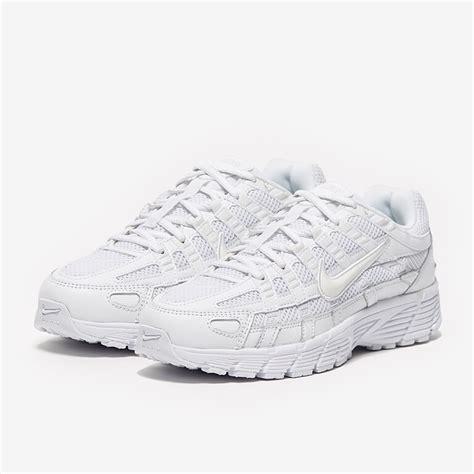
Brand: Nike
Model: P 6000